Reactionary

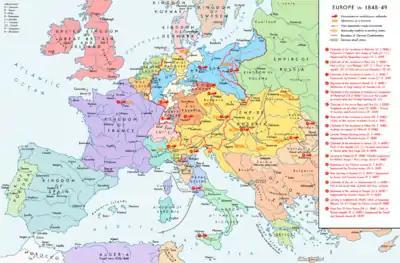
Several revolutions occurred in 1848 and early 1849, before reactionary forces regained control and the revolutions collapsed.

During the French Revolution, conservative forces (especially within the Catholic Church) organized opposition to the progressive sociopolitical and economic changes brought by the Revolution; and so Conservatives fought to restore the temporal authority of the Church and Crown. In 19th Century European politics, the reactionary class included the Catholic Church's hierarchy and the aristocracy, royal families, and royalists who believed that national government was the sole domain of the Church and the State. In France, supporters of traditional rule by direct heirs of the House of Bourbon dynasty were labeled the legitimist reaction. In the Third Republic, the monarchists were the reactionary faction, later renamed "Conservative".